Bath Rugby

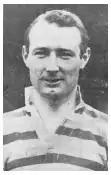
Former player and president, James Pitman for Bath in 1920

Bath Football Club is one of the oldest rugby clubs in existence, having been founded in 1865 by members of Lansdown Cricket Club in Bath, for 'something to do in the winter'. This is the reason why the club colours of the two clubs are identical. With an original home base at The North Parade Ground, in Bathwick, The team then led a nomadic existence during the 1800s playing at Claverton Down, Lambridge Meadows, Taylor's Field and Henrietta Park. They then leased a plot of land at Pulteney Meadow, where today's Rec stands, with most games played against local opposition: Weston-super-Mare, Gloucester, Clifton and the "Arabs" from Bristol.